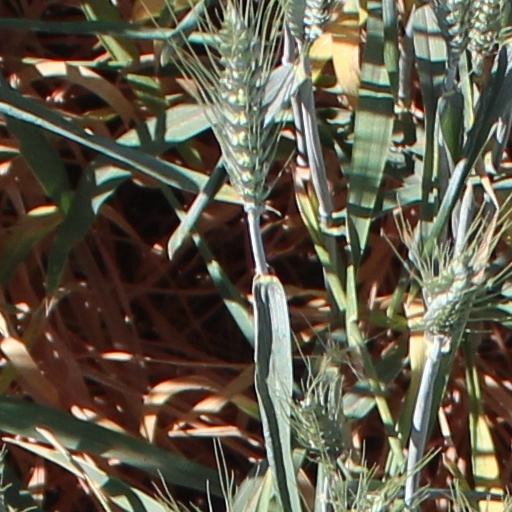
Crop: wheat